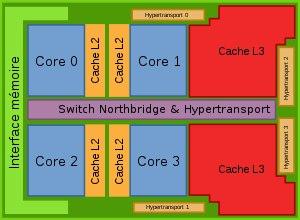
Phenom II est le nom commercial donné par AMD à son die-shrink du Phenom en 45 nm. Annoncé en novembre 2008 puis lancé au début de l'année 2009, le Phenom II a pour but de redresser la barre après l'échec du Phenom face aux Core 2 d'Intel. La commercialisation du Phenom II s'effectue en trois temps : pour socket AM2+ puis avec le nouveau socket AM3 et enfin avec la sortie de la déclinaison mobile. Il entre en concurrence directe avec les processeurs Intel gravé en 45 nm puis 32 nm des architectures Intel Core Architecture et Nehalem. Cette gamme a, à partir du second semestre 2009, été complétée vers le bas de gamme par les Athlon II.